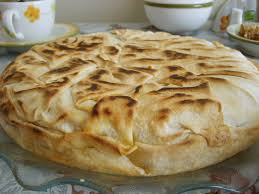
Yemek: borek